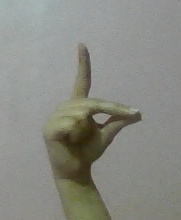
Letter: ta